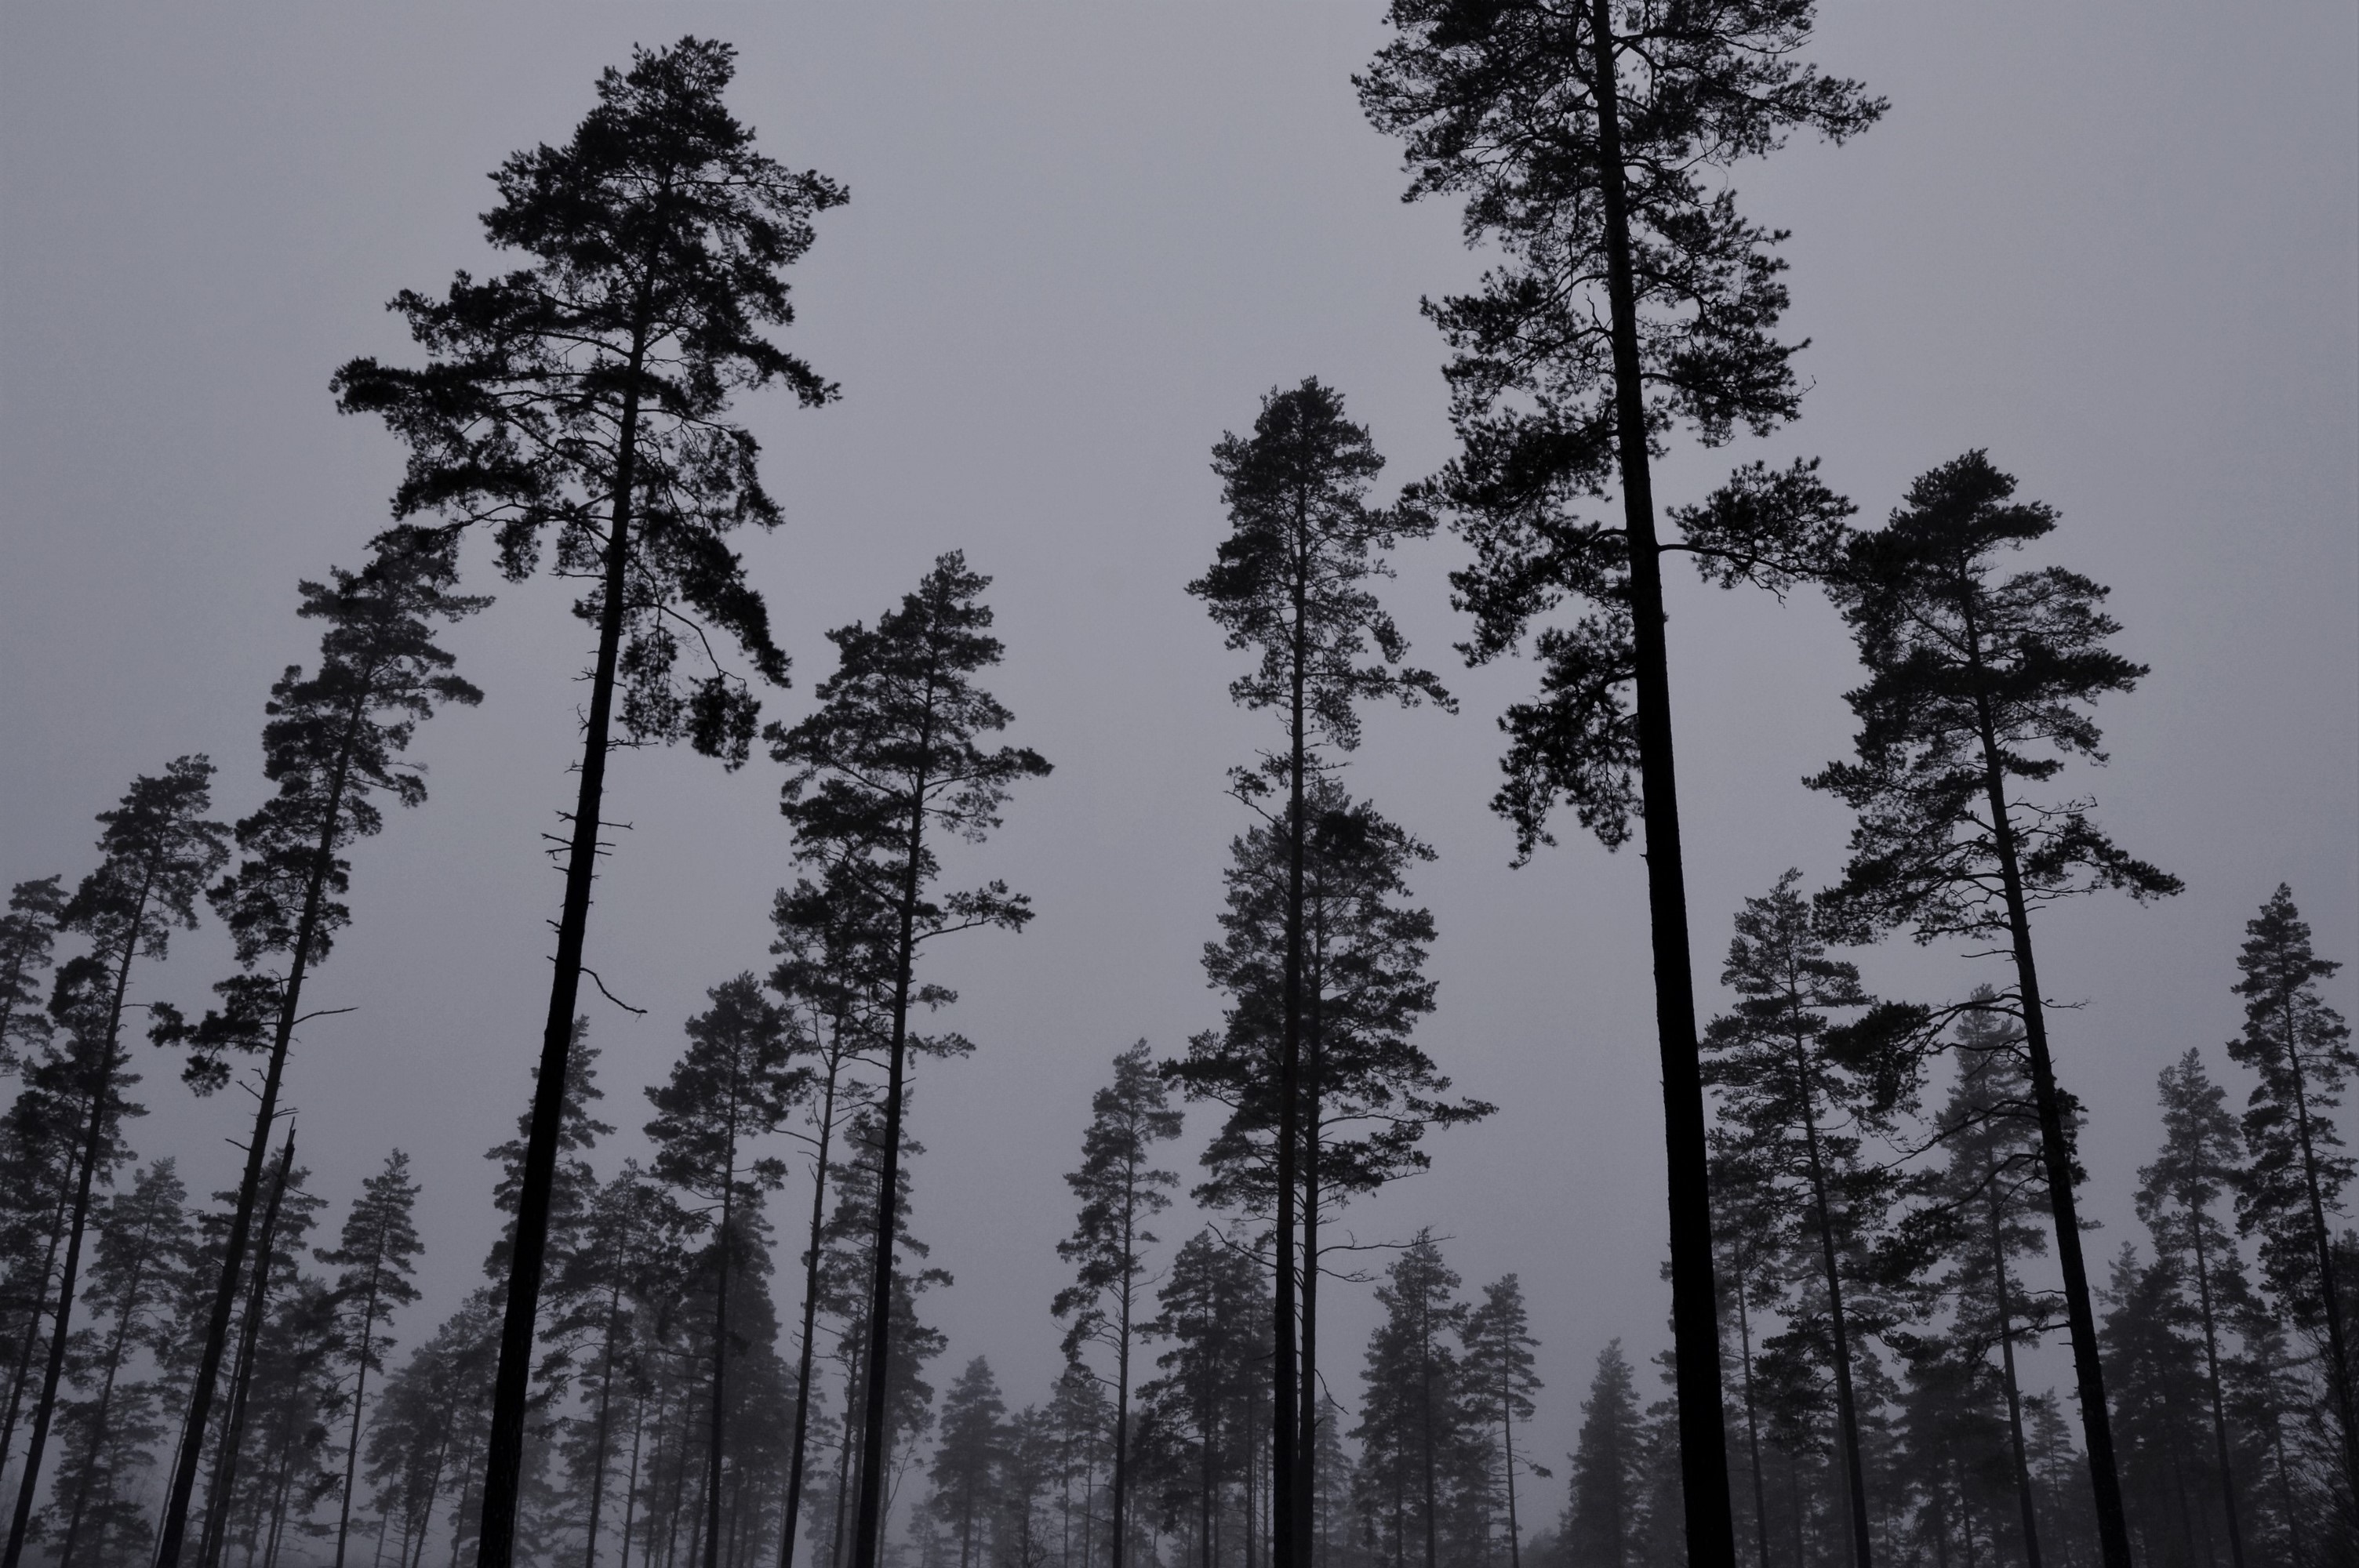
tree, nature, forest, branch, winter, black and white, plant, monochrome, conifer, spruce, woodland, habitat, larch, ecosystem, monochrome photography, natural environment, atmospheric phenomenon, woody plant, temperate coniferous forest, land plant